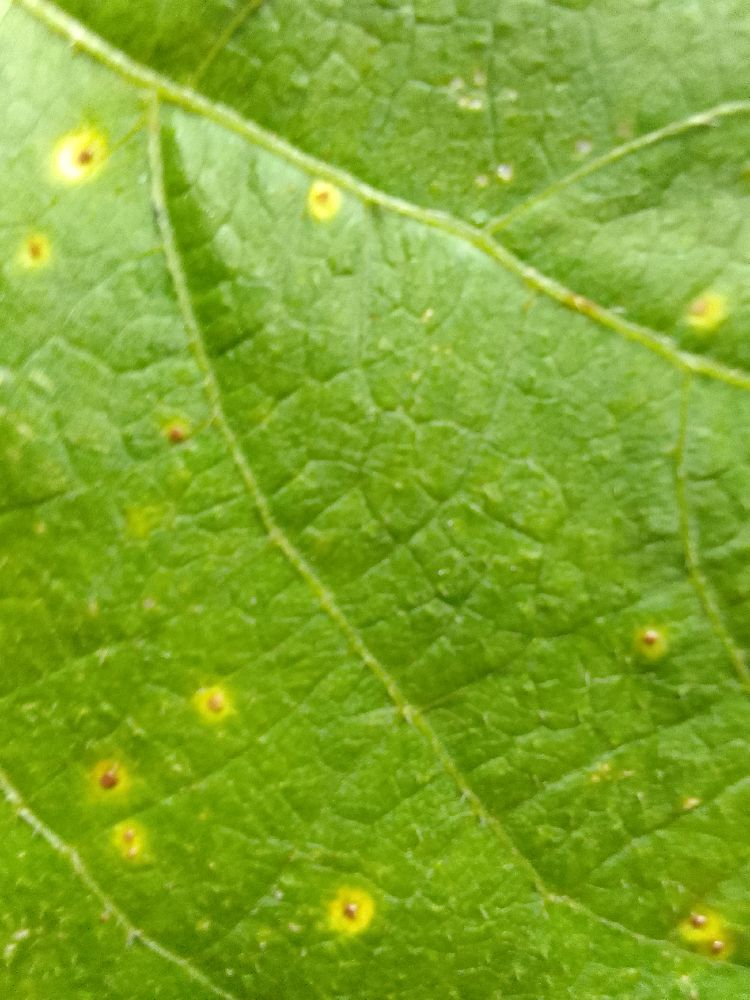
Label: rust